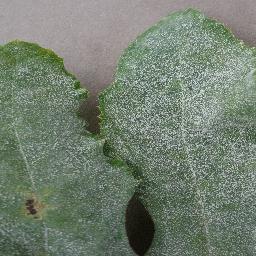
Label: Squash___Powdery_mildew